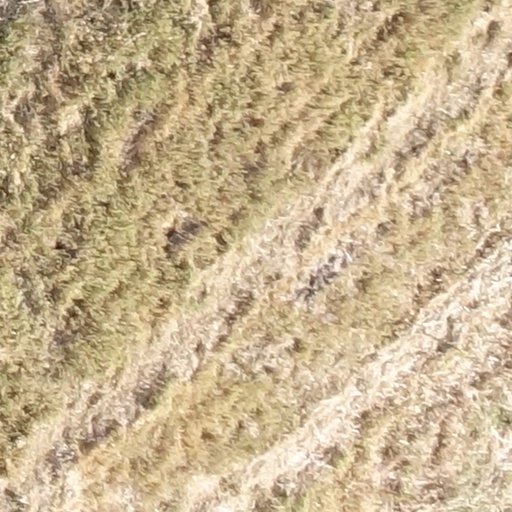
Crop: sorghum